The Makings of Me

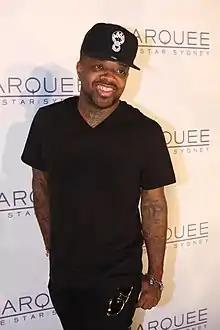
Jermaine Dupri reteamed with Monica to executive produce "The Makings of Me".

In June 2003, following several revamps and numerous delays, J Records released Monica's fourth studio album "After the Storm" in the United States. It debuted at number one on the US "Billboard" 200, her first album to do so, and produced three singles that attained "Billboard" chart success, including chart topper "So Gone". The following year, she announced that she was expecting her first child. While most of her fifth album was not recorded before the birth of her son Rocko in May 2005, the singer met several producers and songwriters in preparation of her album during her pregnancy, involving Missy Elliott and her regular co-producers Cainon Lamb and Craig Brockman as well as Bryan Michael Cox and Jermaine Dupri, with Dupri again taking over executive production duties alongside Monica after Elliott had replaced him in this position on "After the Storm" following the retooling of original album "All Eyez on Me" (2002).